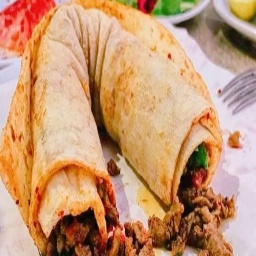
Label: tantuni